Aurora, Iowa

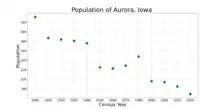
The population of Aurora, Iowa from US census data

As of the census of 2020, there were 169 people, 74 households, and 52 families residing in the city. The population density was 319.4 inhabitants per square mile (123.3/km). There were 80 housing units at an average density of 151.2 per square mile (58.4/km). The racial makeup of the city was 94.7% White, 0.0% Black or African American, 0.0% Native American, 0.0% Asian, 0.0% Pacific Islander, 4.1% from other races and 1.2% from two or more races. Hispanic or Latino persons of any race comprised 5.3% of the population.